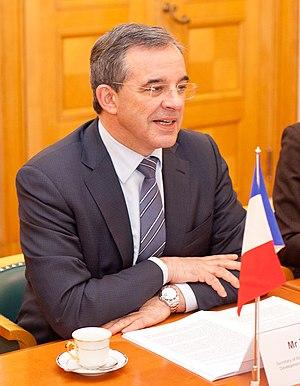
Thierry Mariani, né le 8 août 1958 à Orange, est un homme politique français.